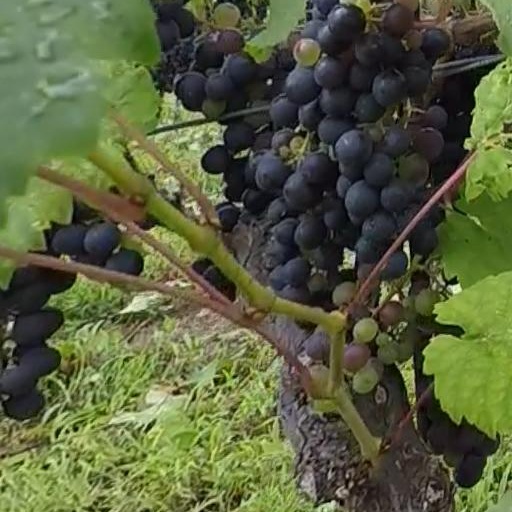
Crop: grape